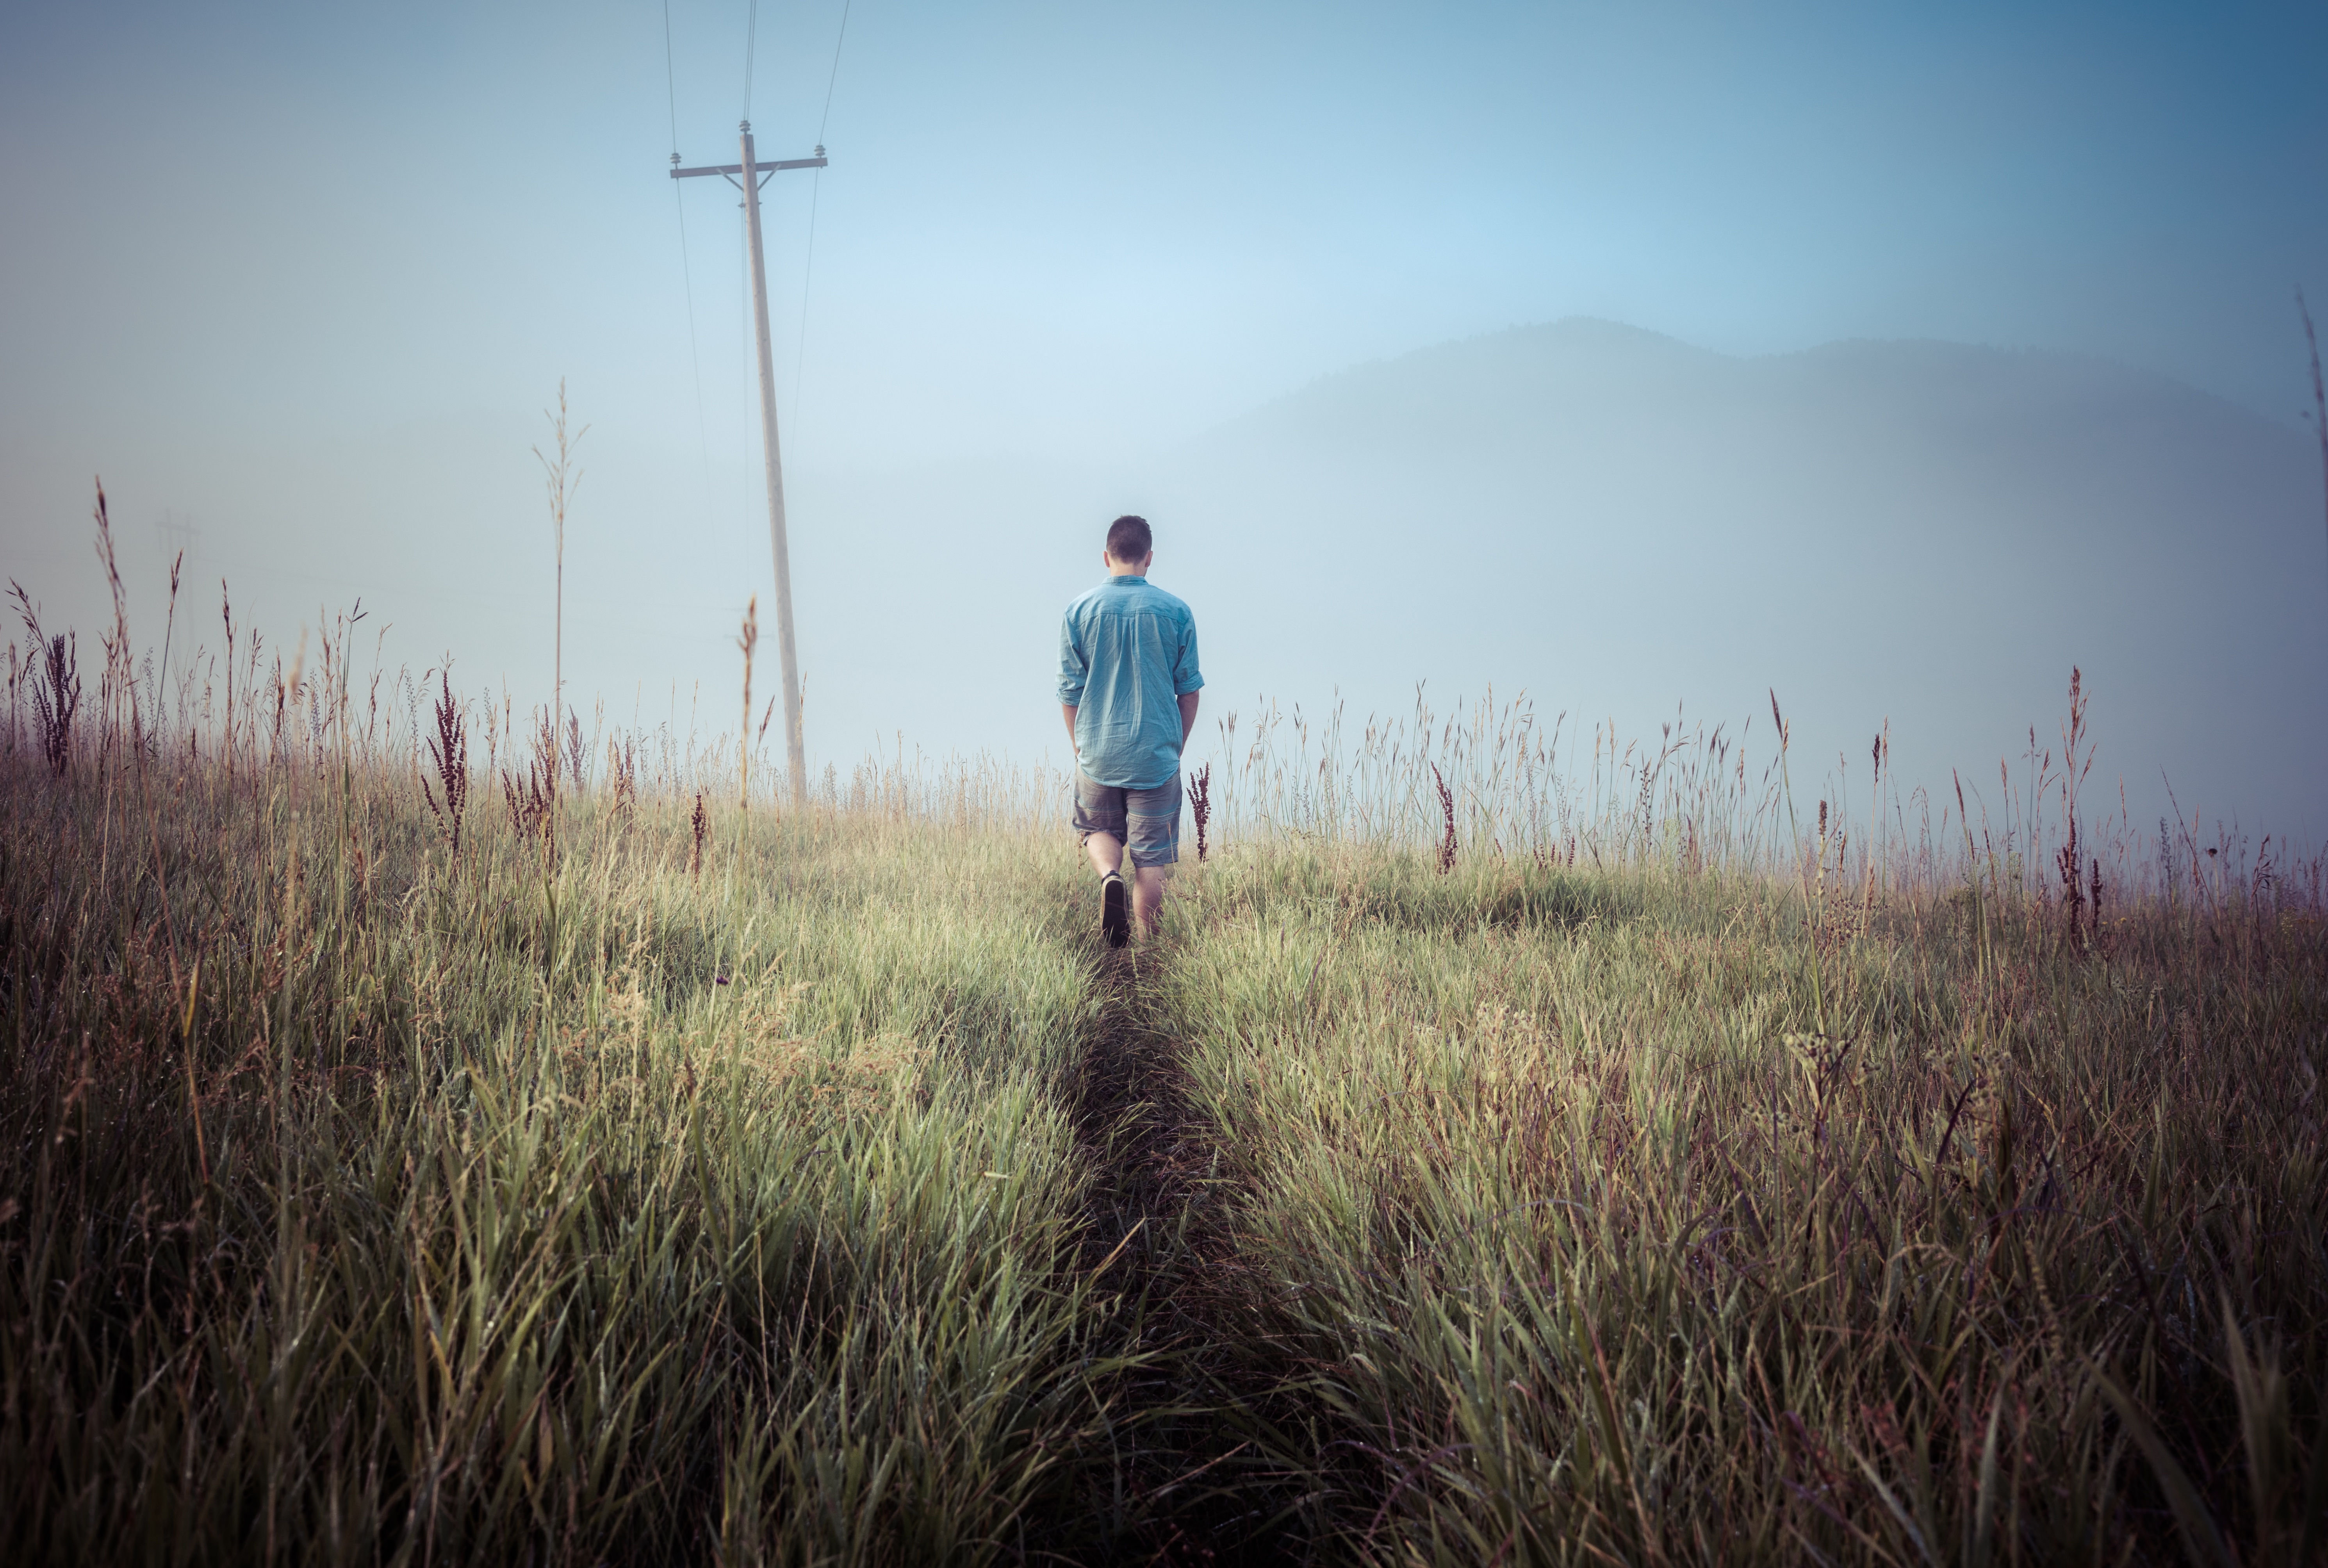
man, tree, nature, grass, horizon, walking, person, fog, sunset, mist, hiking, field, meadow, prairie, sunlight, morning, hill, wind, evening, crop, agriculture, grassland, wetland, habitat, rural area, natural environment, atmospheric phenomenon, grass family